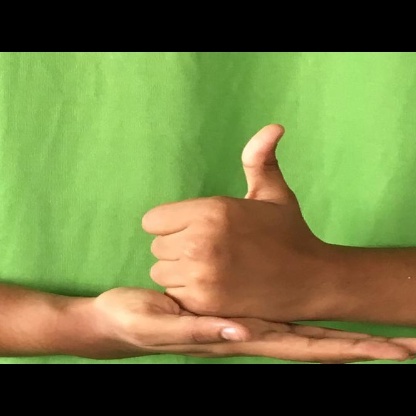
Mudra: Shivalinga